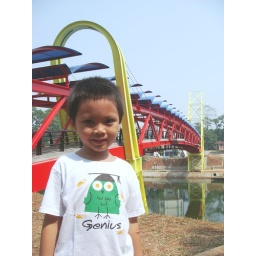
Red bridge over a lake